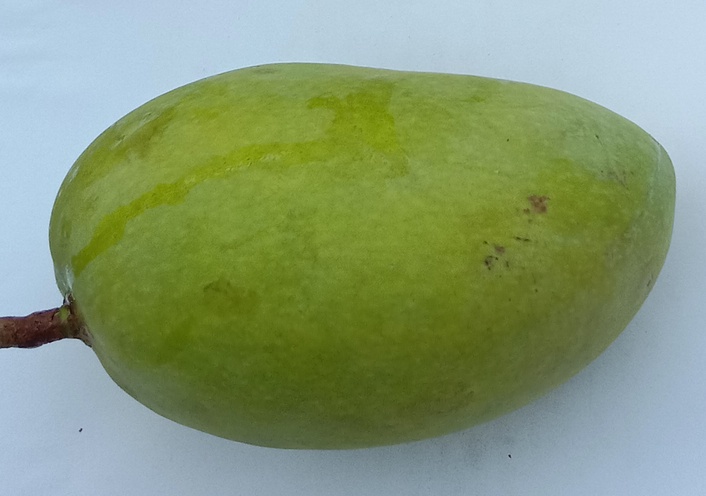
Mango variety: Chaunsa (Summer Bahisht)